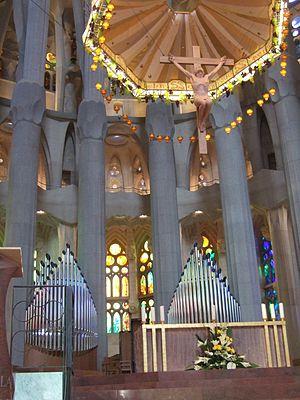
Autel de la basilique de la Sagrada Familia, Barcelone